Throat guard

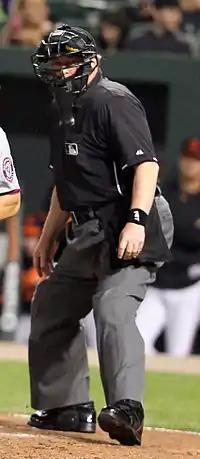
Former Major League Baseball umpire Gerry Davis wearing a throat guard

A throat guard is a piece of protective equipment worn in various sports, including baseball, ice hockey, and lacrosse. Throat guards can be made of metal, leather, and/or plastic, and may be built in to a mask or attached separately.